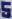
Number: 5